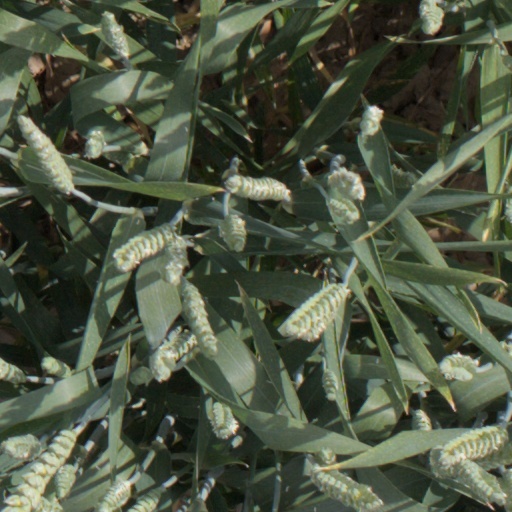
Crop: wheat